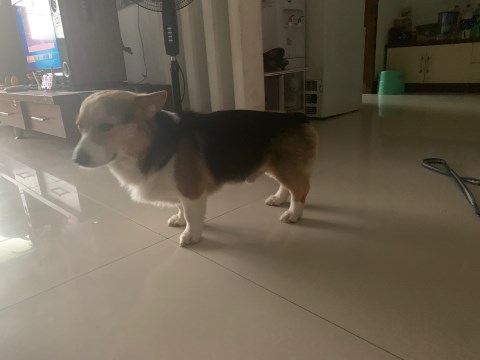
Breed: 2909-n000116-Cardigan